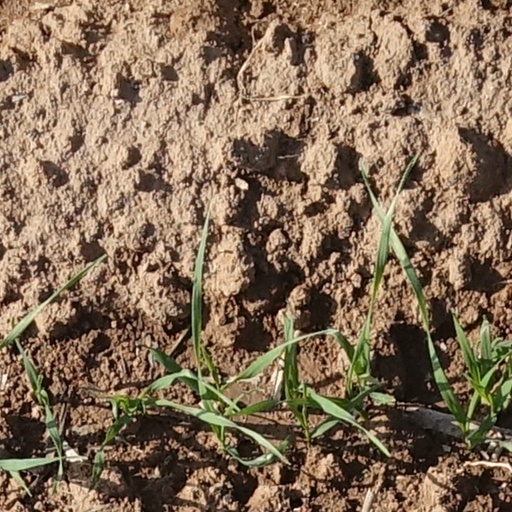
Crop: wheat